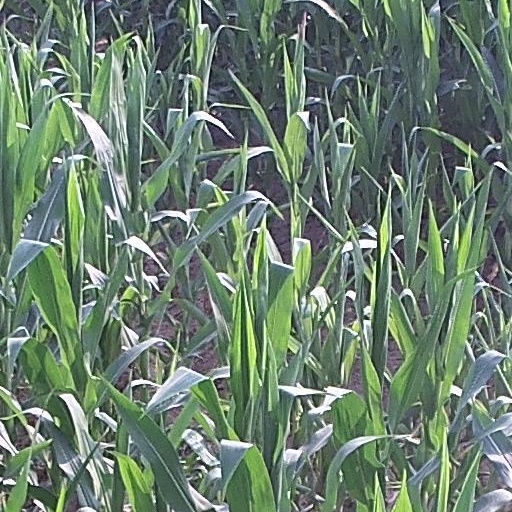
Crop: maize; corn